Pépé Kallé

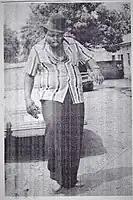
A posture of Pépé Kallé in 1978

His musical career started with l'African Jazz, the band of Le Grand Kallé. He later performed in Bella Bella and became the lead singer of Lipua Lipua, where he sang alongside Nyboma Mwandido. In 1972, Kallé along with Dilu Dilumona and Papy Tex, left Lipua Lipua to form their own band named Empire Bakuba. Empire Bakuba took its name from a Congolese warrior ethnic group, and it pointedly incorporated rootsy rhythms from the interior, sounds that had long been sidelined by popular rumba. The band was an instant hit, and together with Zaiko Langa Langa they became Kinshasa's most popular youth band. With hits such as Pépé Kallé's "Dadou" and Papy Tex's "Sango ya mawa", the band was a constant fixture on the charts. They also created a new dance, the kwassa kwassa.